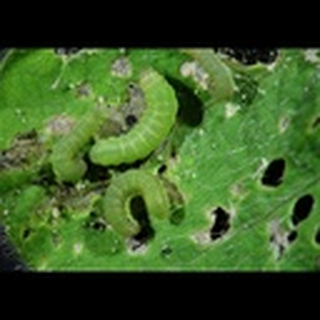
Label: cotton_army_worm